Theater of Youth Creativity

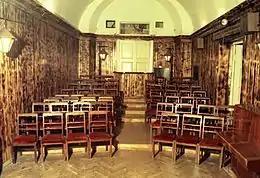
Small TYUT's stage

Theater of Youth Creativity was founded by Matvey Dubrovin (1911-1974). He has developed the theory of integrated education of the child through theatrical art. Matvey Dubrovin's method was based on education of a person as a human being through a theater.